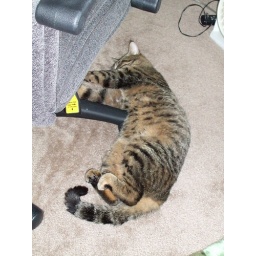
curling by the computer chair